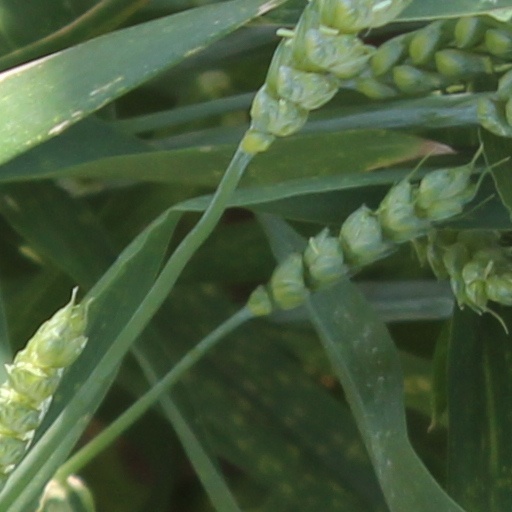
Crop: wheat